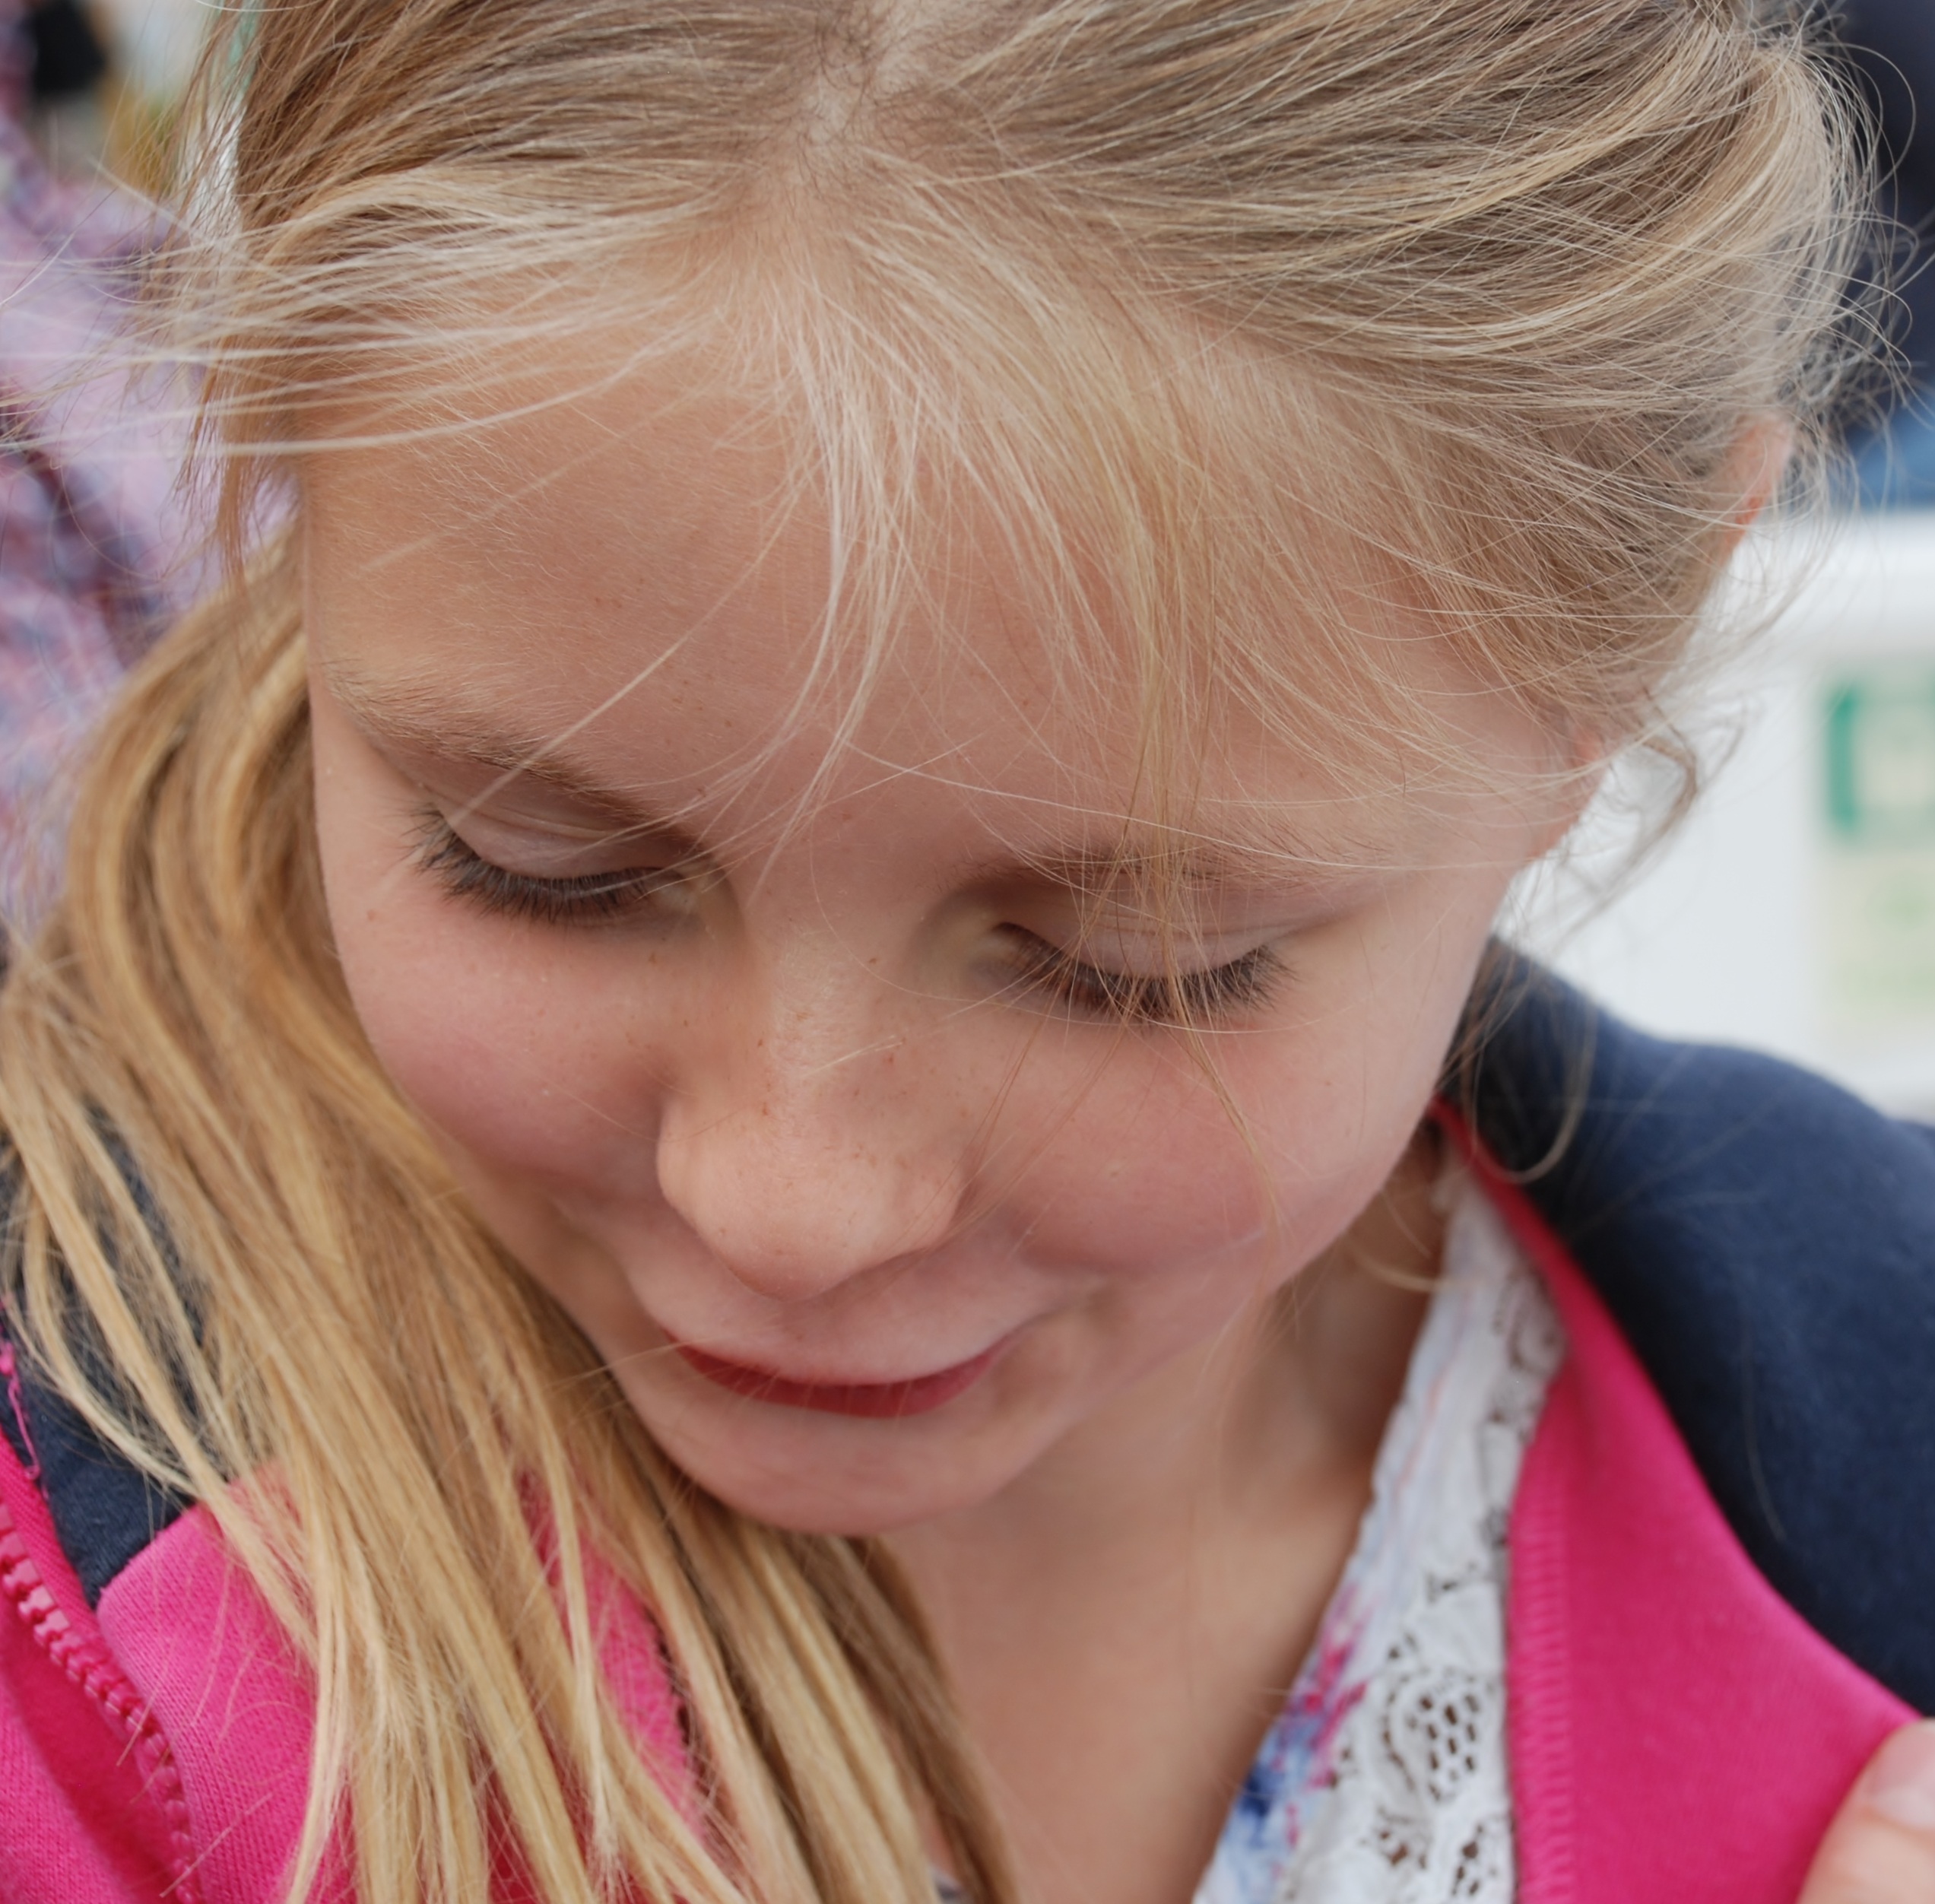
person, girl, hair, love, ear, closeup, pink, facial expression, lip, hairstyle, smile, mouth, long hair, close up, human body, face, nose, cheek, eye, head, skin, beauty, blond, organ, profile picture, brown hair, hair coloring